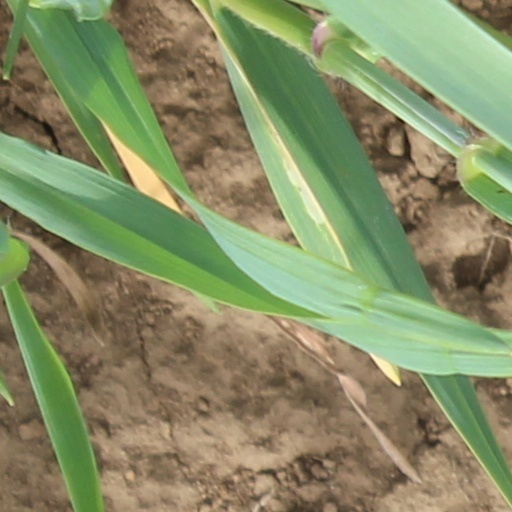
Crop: wheat